Langism

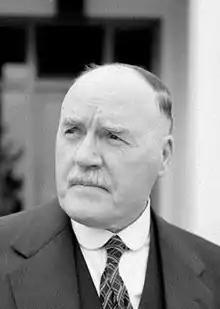
Jack Lang in 1946.

In Australian politics, largely in New South Wales, Langism is the politics, ideology, and style of governing of former New South Wales Premier and Labor Leader Jack Lang. Reaching its peak in the 1930s and 1940s around the period of Lang's Premiership (1930–1932), dismissal, and federal political career, Langism is largely characterised as a combination of political ideals of Jack Lang, including economic populism/nationalism (also left-wing populism), anti-austerity policies, Australian nationalism and anti-communism, much of which was laid out in the "Lang Plan". Lang's opposition to reimbursing foreign debt and supporting lowering domestic interest rates gave Lang a reputation as a radical, a renegade, and even a dictator. After the sacking of Lang in 1932 by Governor Philip Game, the term Langism was used by conservatives and the United Australia Party as a pejorative and to smear the New South Wales Labor Party. Adherents of Langism, or his government and politics, are referred to as "Langites".